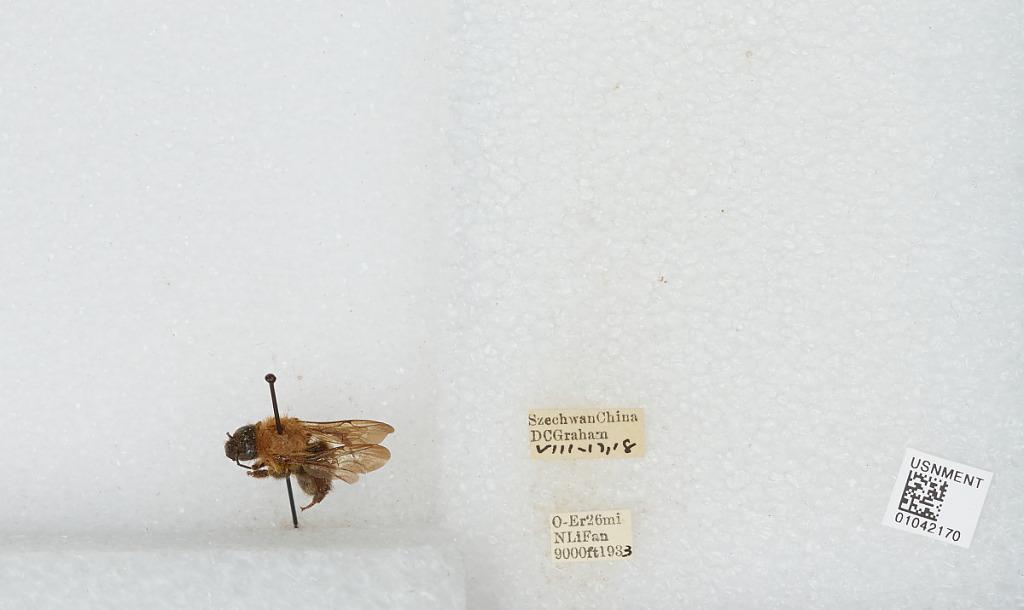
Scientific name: Bombus sp.
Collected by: D. Graham
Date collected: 1933-8-17
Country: China
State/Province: Sichuan
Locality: O-Er 26 mi N Li Fan